Capture of the frigate Esmeralda

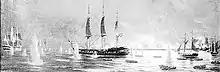
"Esmeralda" at the time of its capture by the Chilean forces, being attacked by the Royalists

On the afternoon of 5 November, Cochrane ordered "Lautaro" and "Independencia" to sea, leaving "O'Higgins" near the island of San Lorenzo, and on its hidden side, the boats with their crew destined to attack. With this movement he succeeded in deceiving the Royalists.